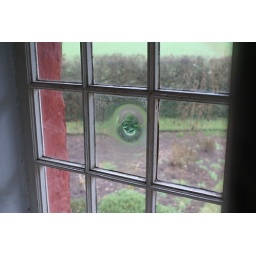
Window of the red house in St Fagans Folk Museum, Cardiff Wales. This time from the inside - out